Walt Weiss

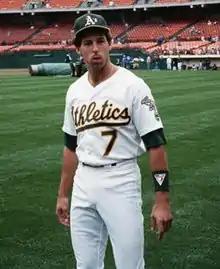
Weiss with the A's in 1989

In the A's repeated as AL pennant winners, meeting their crosstown rival San Francisco Giants in the 1989 World Series. Although the Series would be overshadowed by the Loma Prieta earthquake on October 17 which delayed play for ten days, Weiss homered and the A's swept the Giants to claim their first world title in fifteen years.